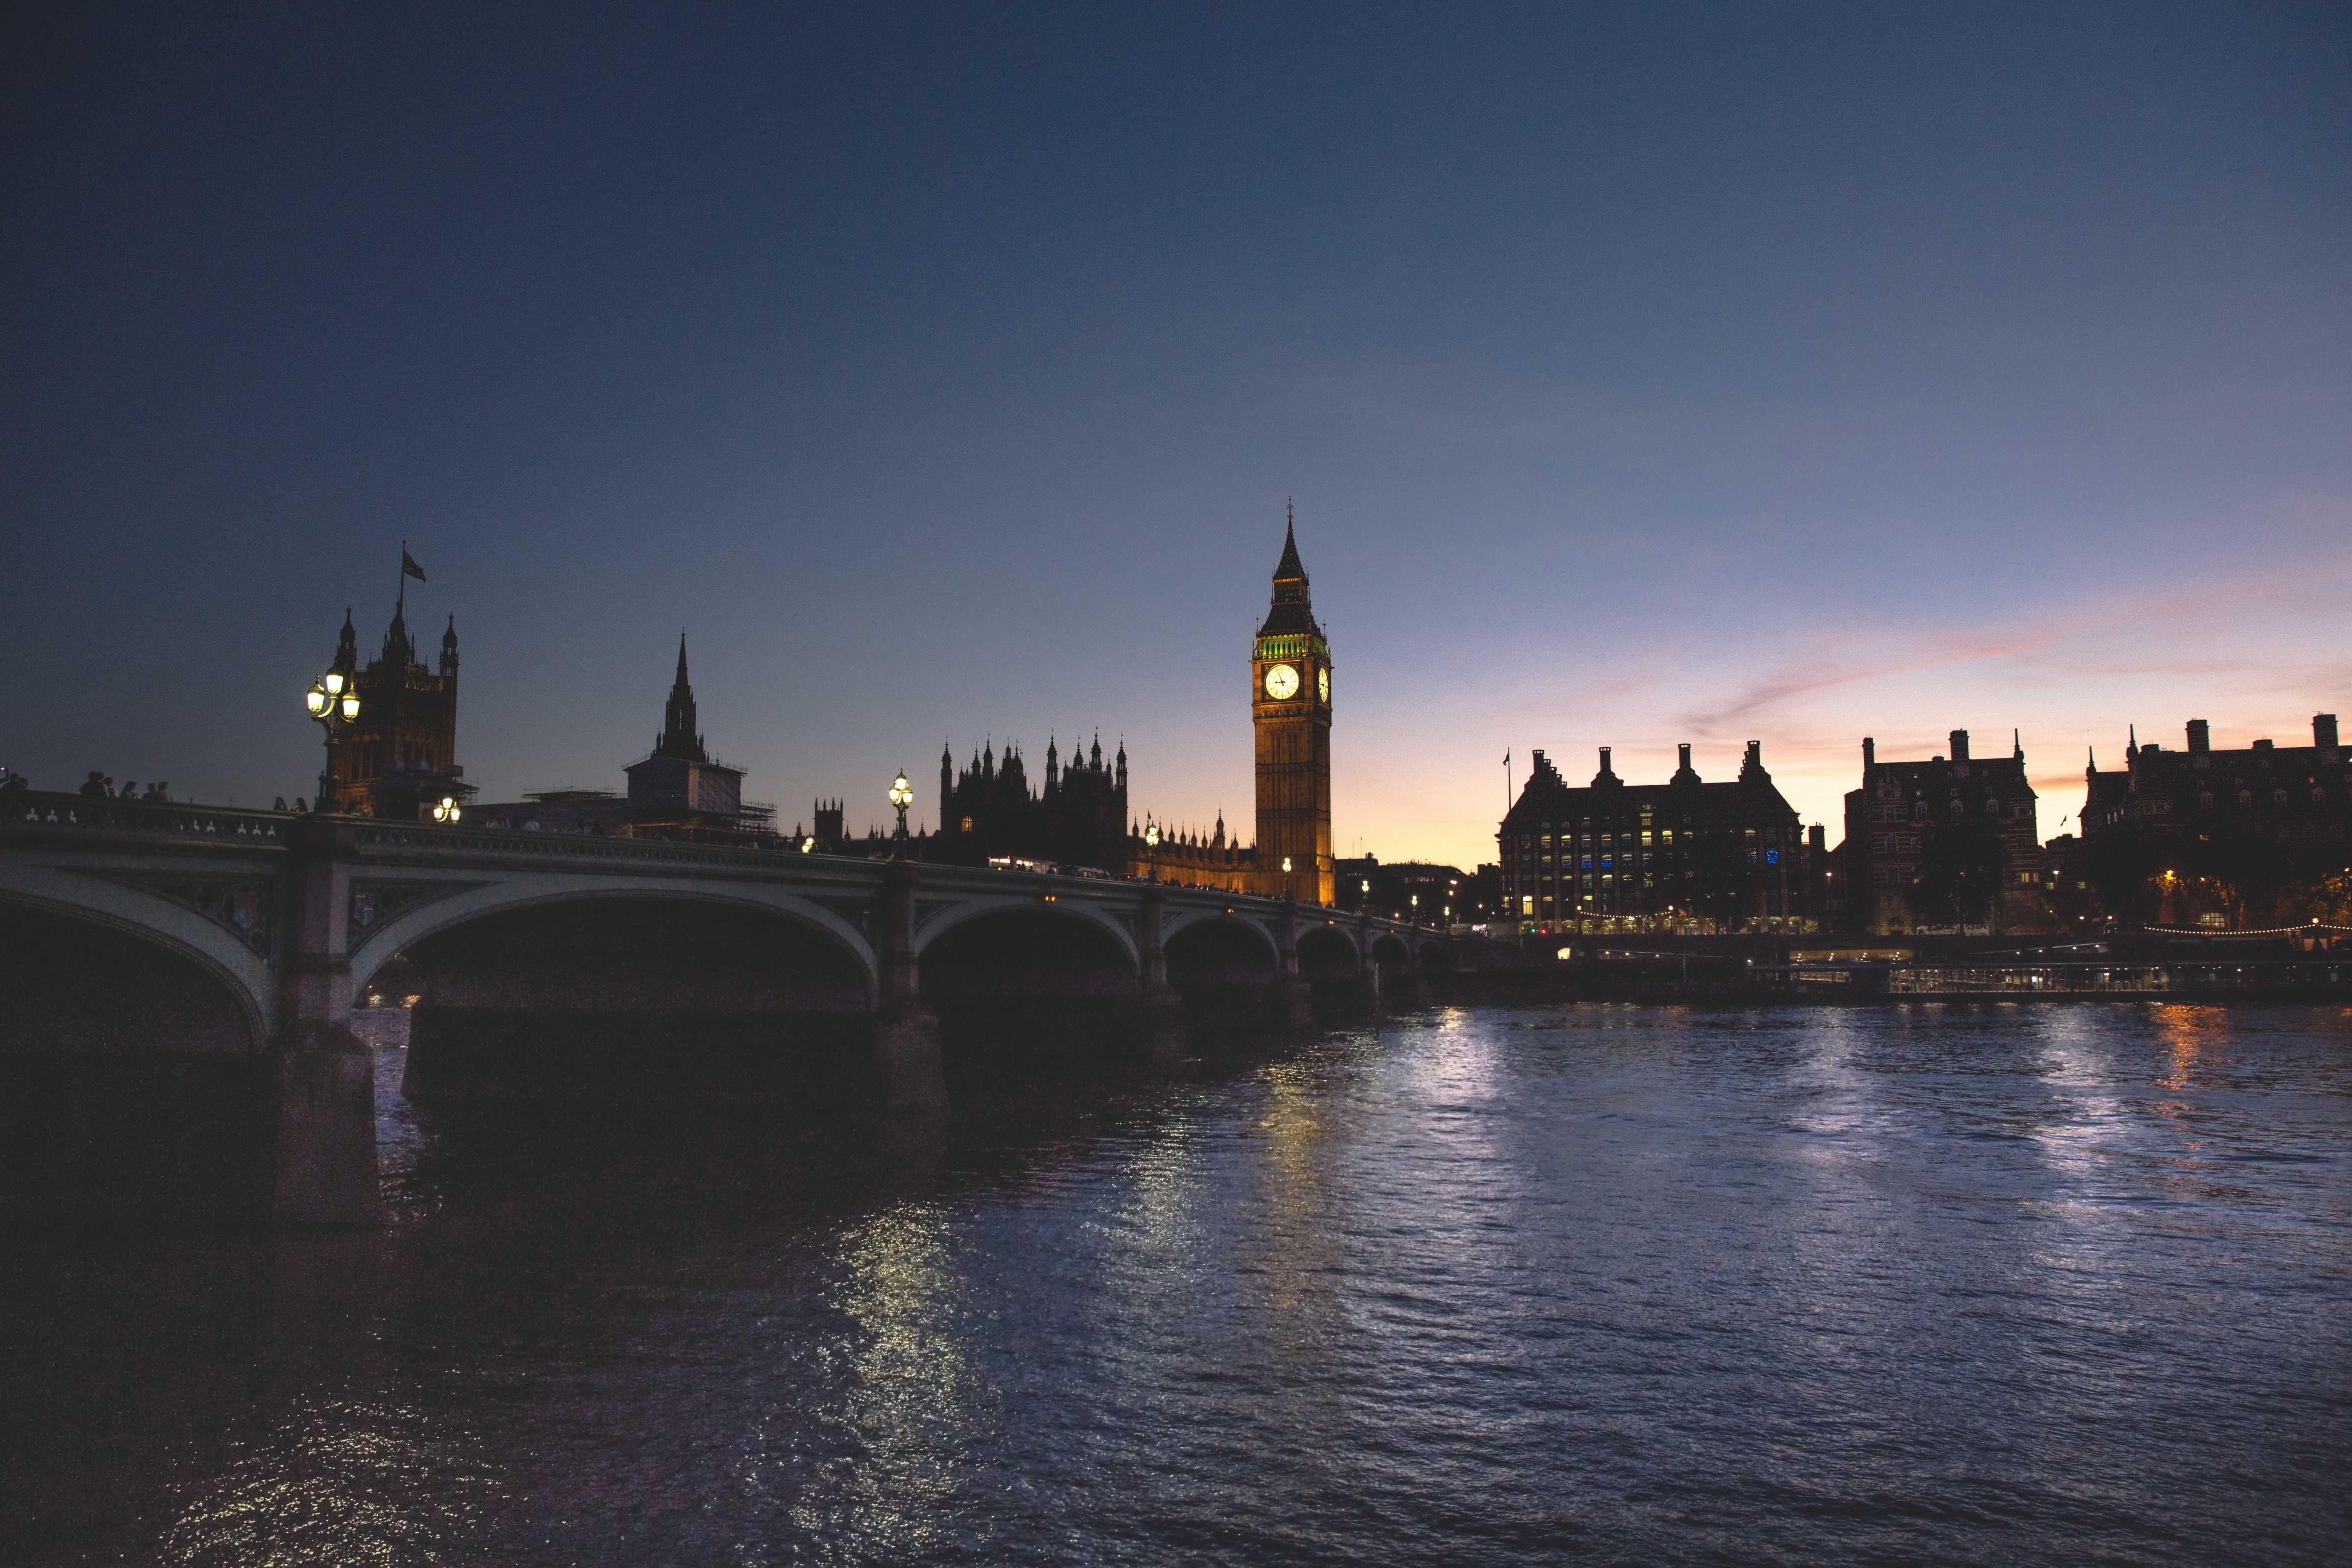
horizon, sunset, bridge, skyline, night, morning, dawn, city, river, cityscape, dusk, evening, reflection, tower, landmark, waterway, big ben, london, human settlement